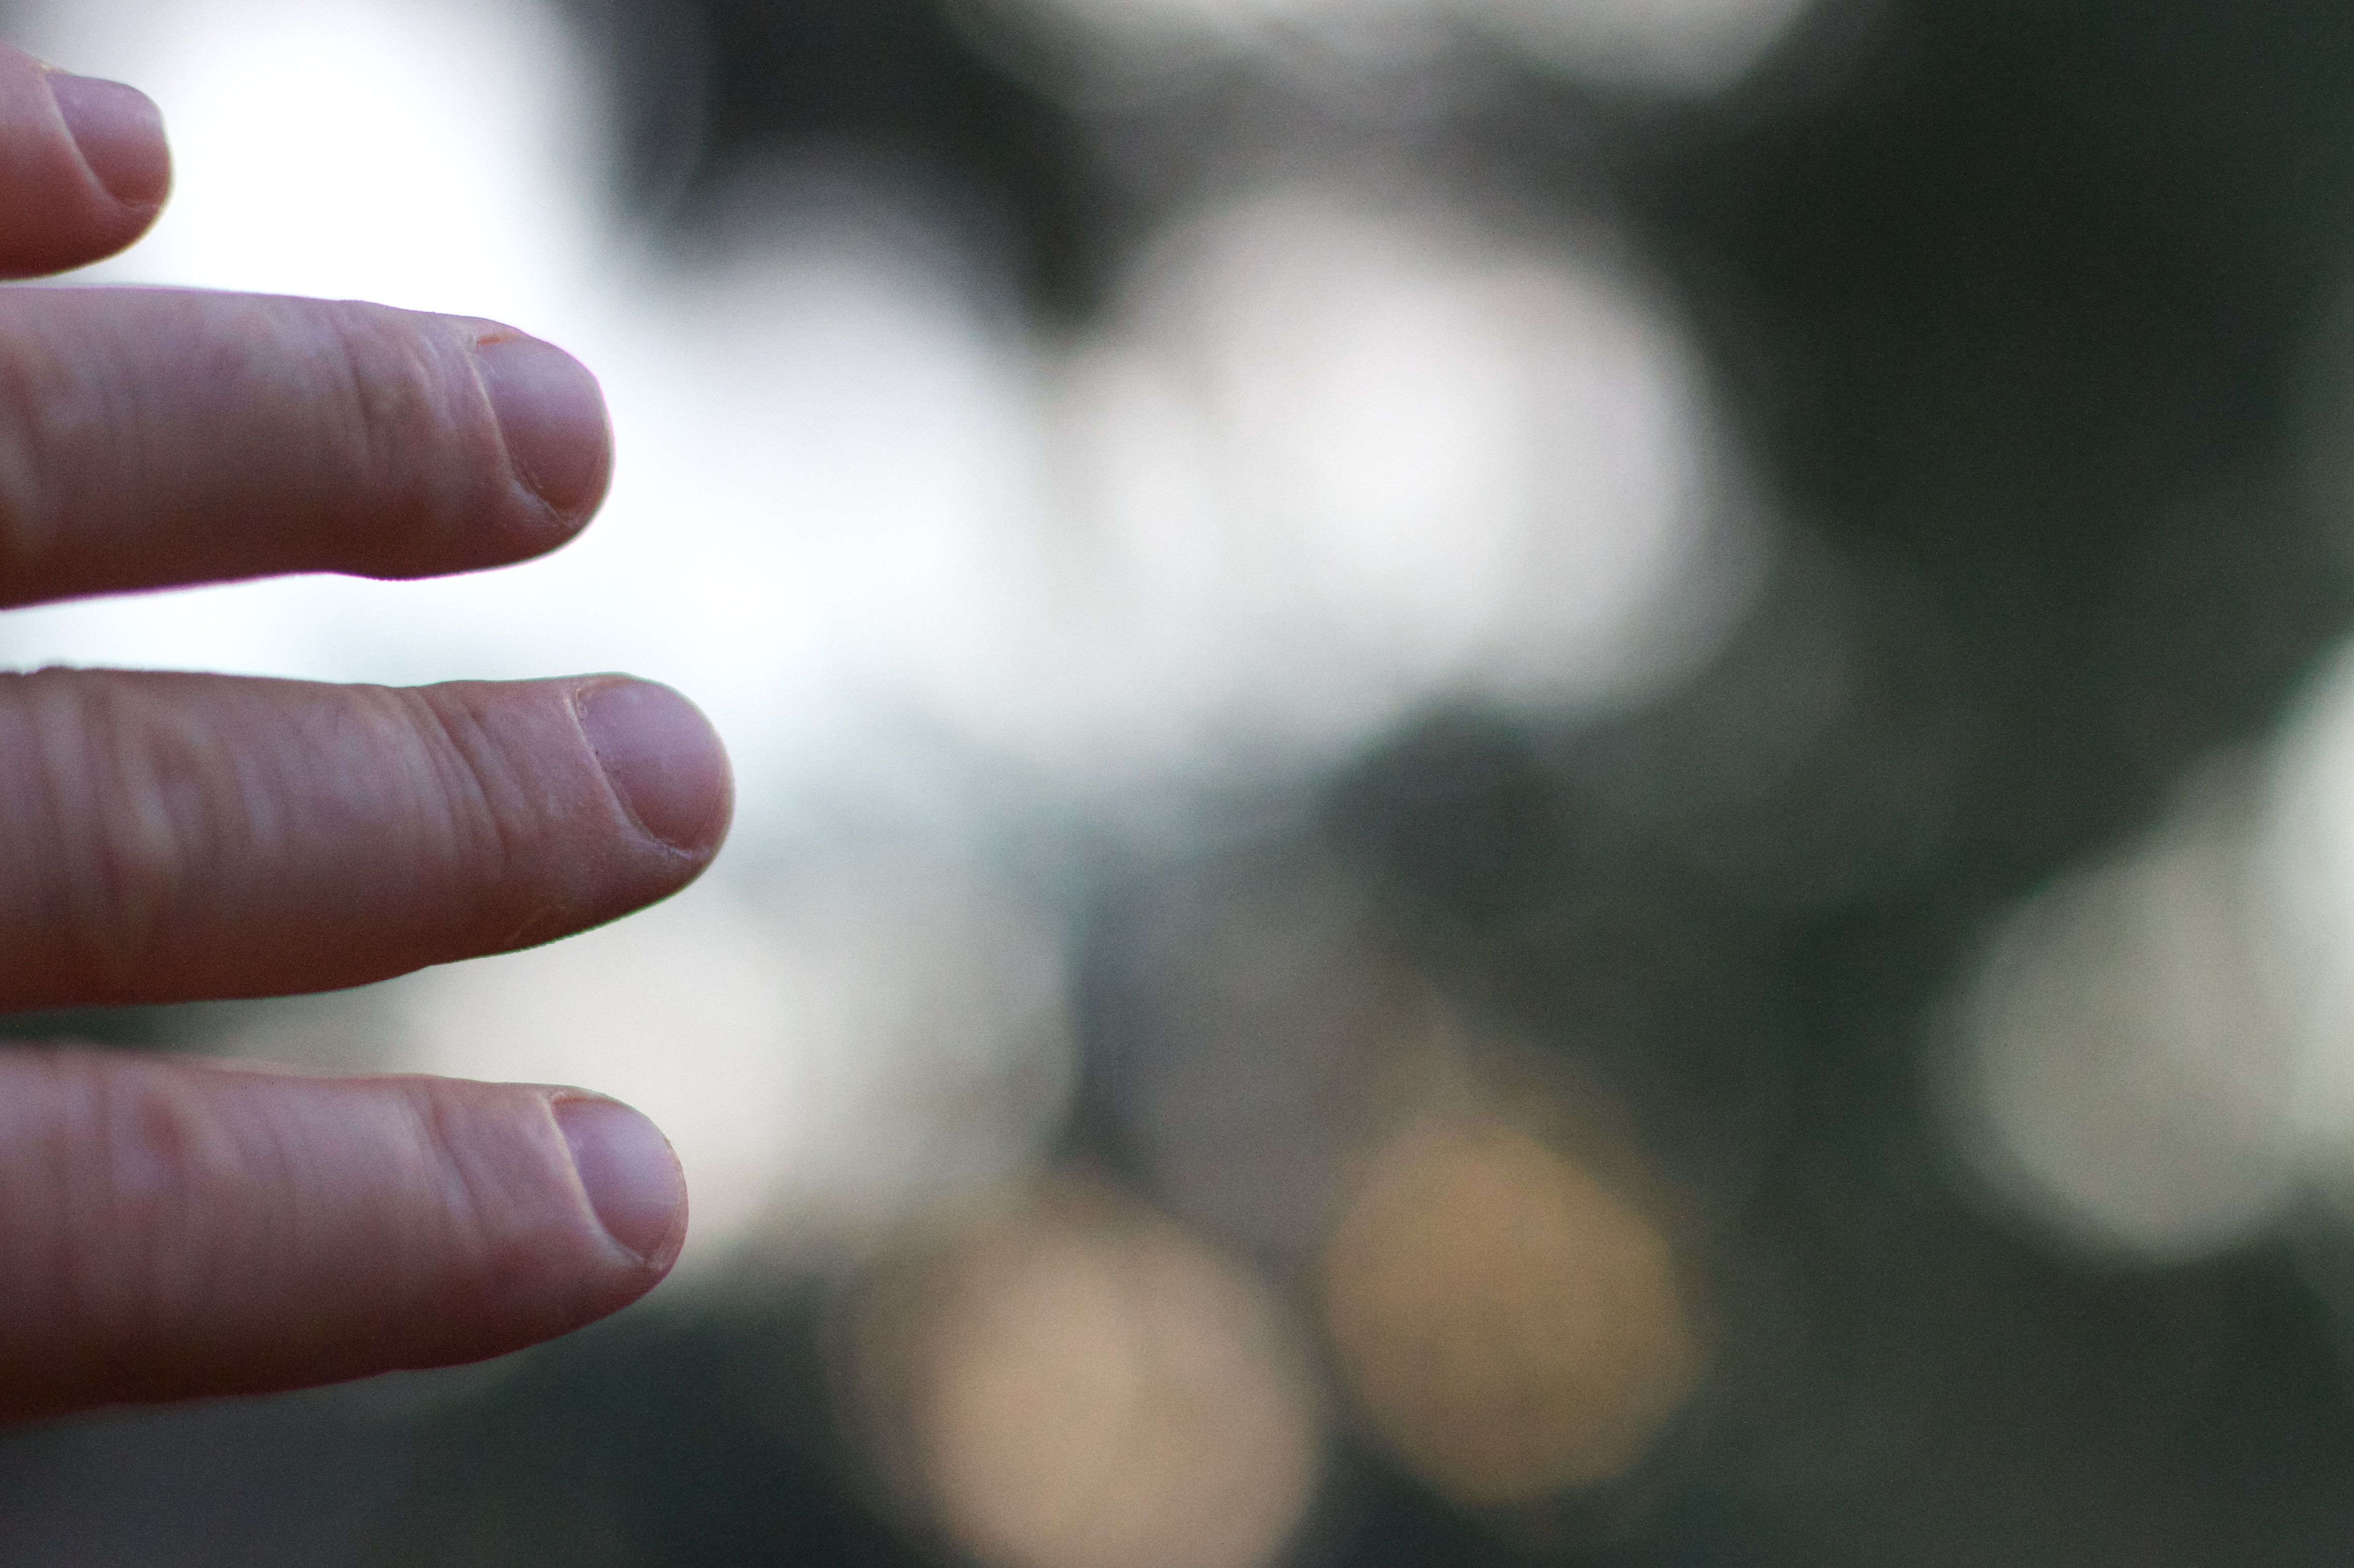
hand, light, finger, color, close up, human body, eye, organ, shape, macro photography, sense